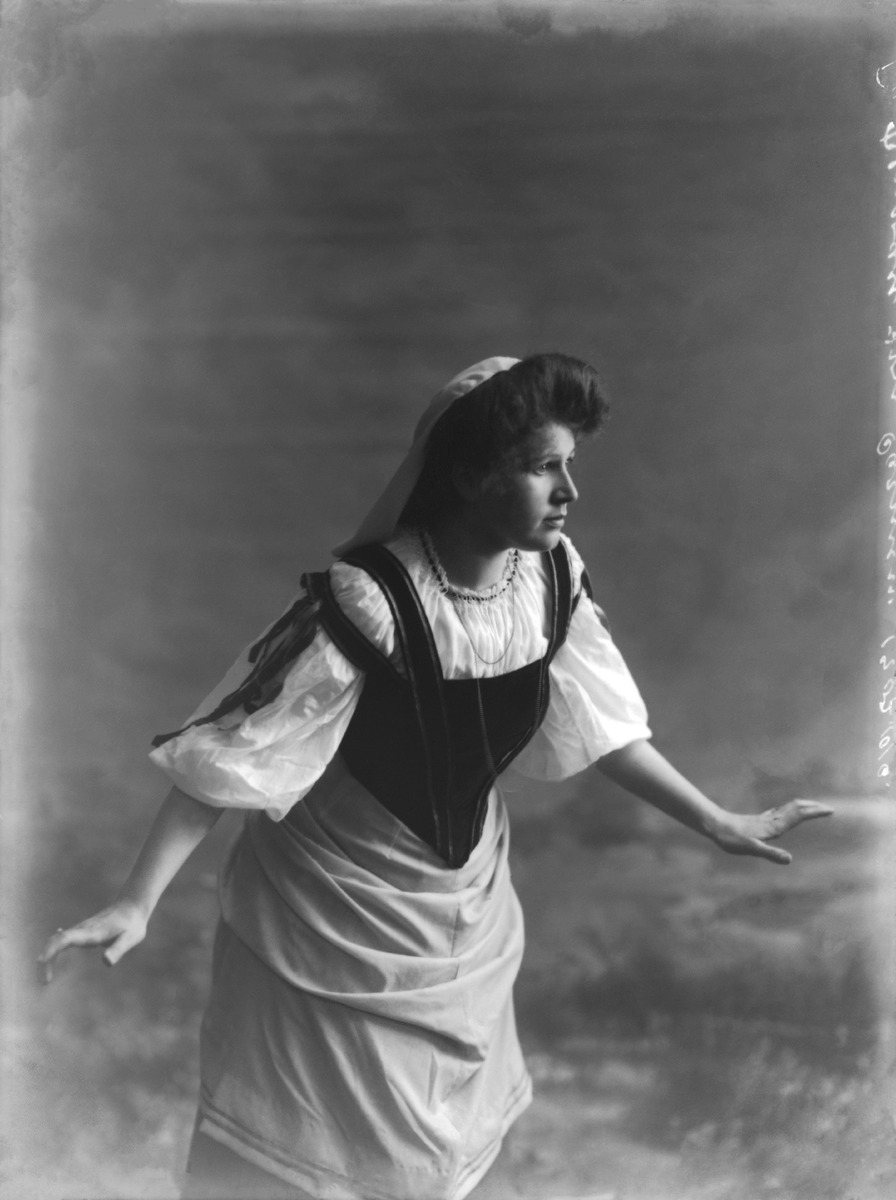
Oopperalaulaja Aino Ackté (1876 - 1944) Carmen-ooperan roolisasussaan
sisällön kuvaus: Oopperalaulaja Aino Ackté (1876 - 1944) Carmen-ooperan roolisasussaan. mustavalkoinen
Kuvaaja: Nyblin, Daniel, valokuvaaja
Ajankohta: kuvausaika 1910-luku
Aiheet: Ackté, Aino, ooppera, naiset, muotokuvat, naisten puvut, korut, näyttämötaiteilijat, laulajat, pitsit, musiikki, rooliasut, esiliinat, asusteet